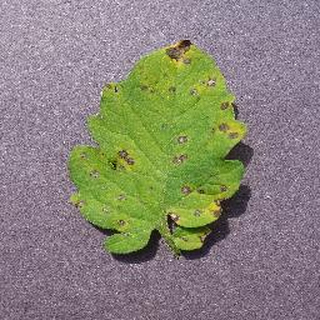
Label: tomato_septoria_leaf_spot